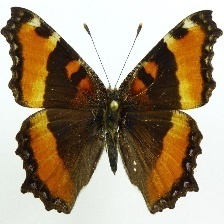
Species: MILBERTS TORTOISESHELL
Butterfly family (ImageNet category): admiral